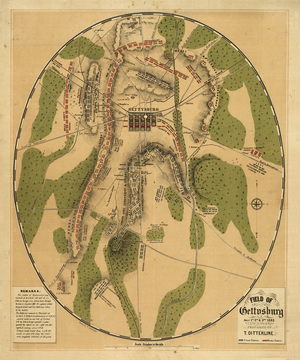
Arthur James Lyon Fremantle est un soldat britannique et devient l'un des haut-gradés les plus âgés de l'armée britannique de la fin du XIXᵉ siècle.